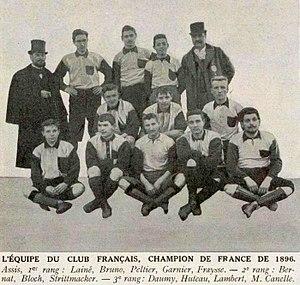
Le Club français, champion de France de football en 1896
Georges Garnier, né en 1878, mort en 1936, était un footballeur international français, évoluant sur le côté droit de la ligne d'attaquants.
Fernand Émile Canelle, né le 2 janvier 1882 à Paris 17ᵉ et mort le 12 septembre 1951 à Rueil-Malmaison, est un joueur de football français, ayant évolué au Club français de Paris et en sélection nationale, au poste d'arrière droit.
Cet article retrace l’histoire du football en France, depuis ses débuts vers 1880 jusqu'à la période actuelle.
Maurice Eugène Fraysse, né le 24 août 1879 à Paris, est un footballeur français.
Le Club français est un club de football français fondé en 1892, disparu en 1935 et basé à Paris.
Le championnat de France de football de l'USFSA est une compétition française de football, disputée annuellement entre 1894 et 1914 puis en 1919 et organisée par l'Union des sociétés françaises de sports athlétiques (USFSA).
Le Championnat de France de football USFSA 1896 concerne uniquement Paris et sa proche banlieue où se tiennent des championnats de 1ʳᵉ série et de 2ᵉ série.